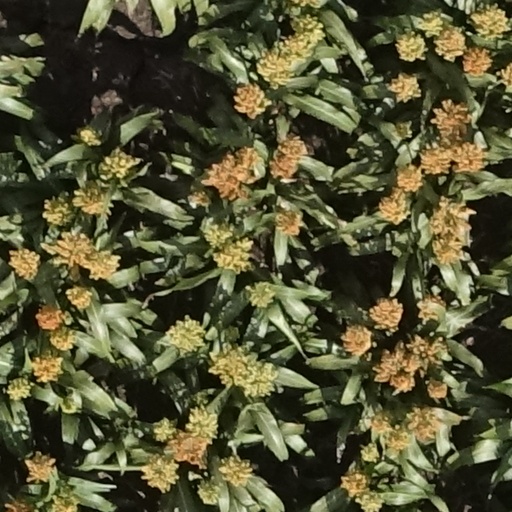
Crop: sorghum